Lynne Tillman

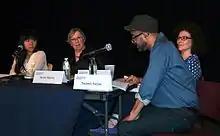
From left to right: Xiaolu Guo, Robie Harris, Rakesh Satyal and Tillman speaking on the effect of government surveillance on author self-censorship, with other authors at the 2014 Brooklyn Book Festival

Tillman's novels include: "American Genius, A Comedy" (2006); "No Lease on Life" (1998), which was a finalist for a National Book Critics Award in Fiction; "Cast in Doubt" (1992); "Motion Sickness" (1991); and "Haunted Houses" (1987). In March 2018, her sixth novel "Men and Apparitions" was published by Soft Skull Press.